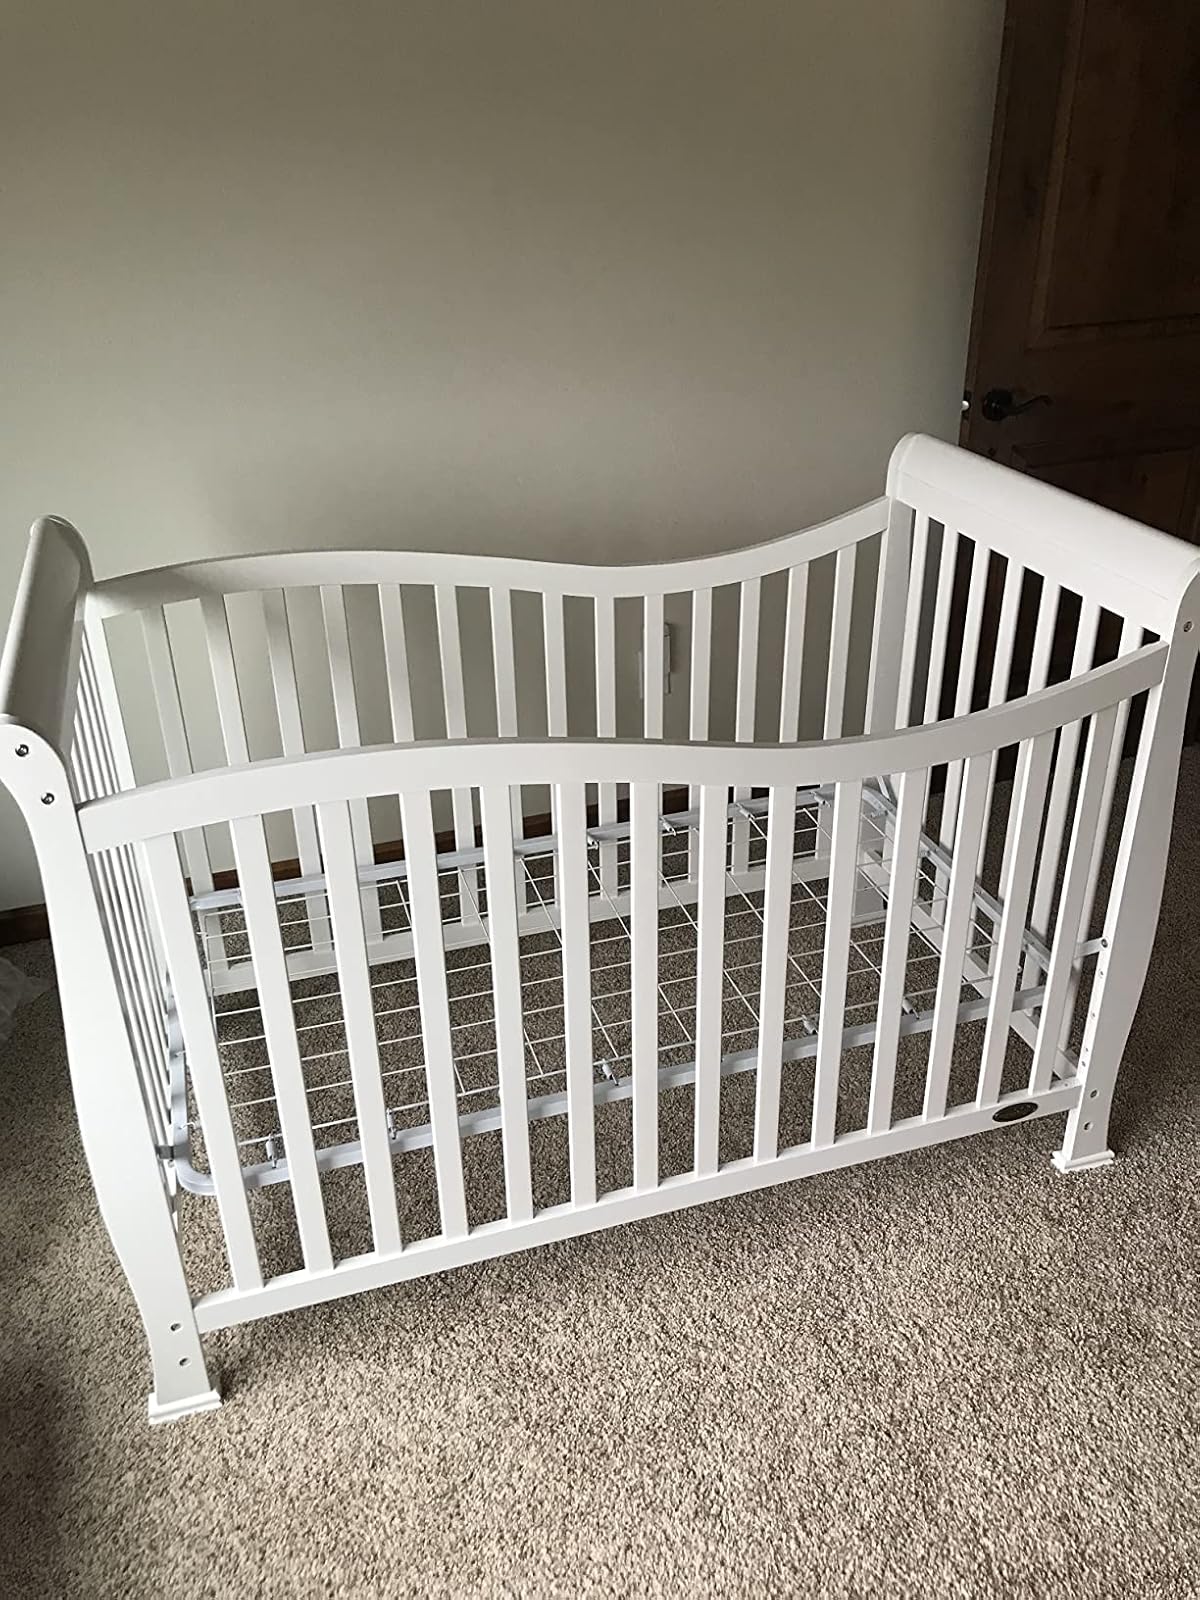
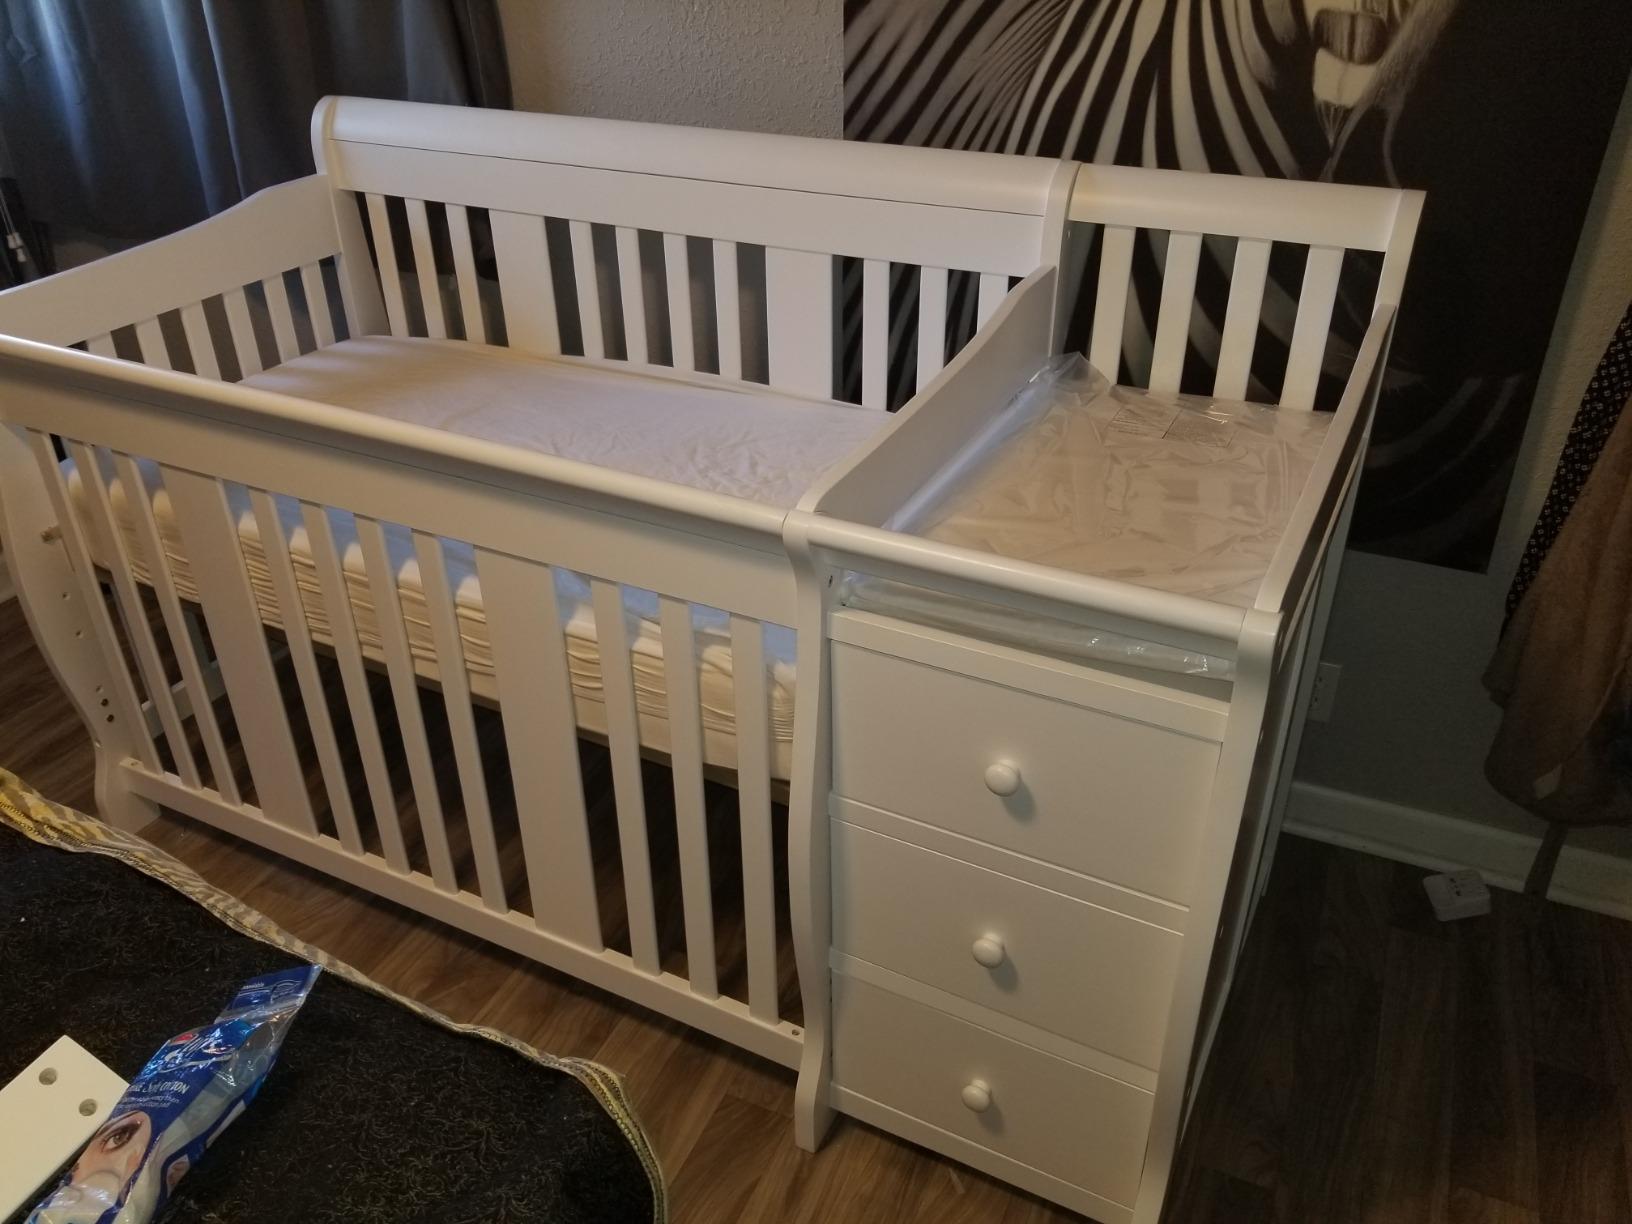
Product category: products_crib
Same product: no